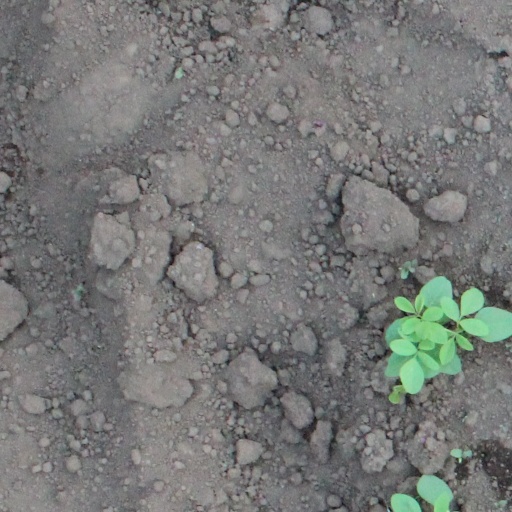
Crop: soybean